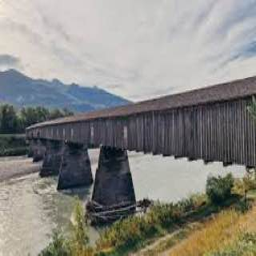
Old Rhine Bridge